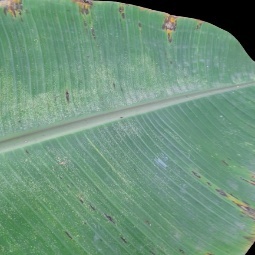
Label: Potassium